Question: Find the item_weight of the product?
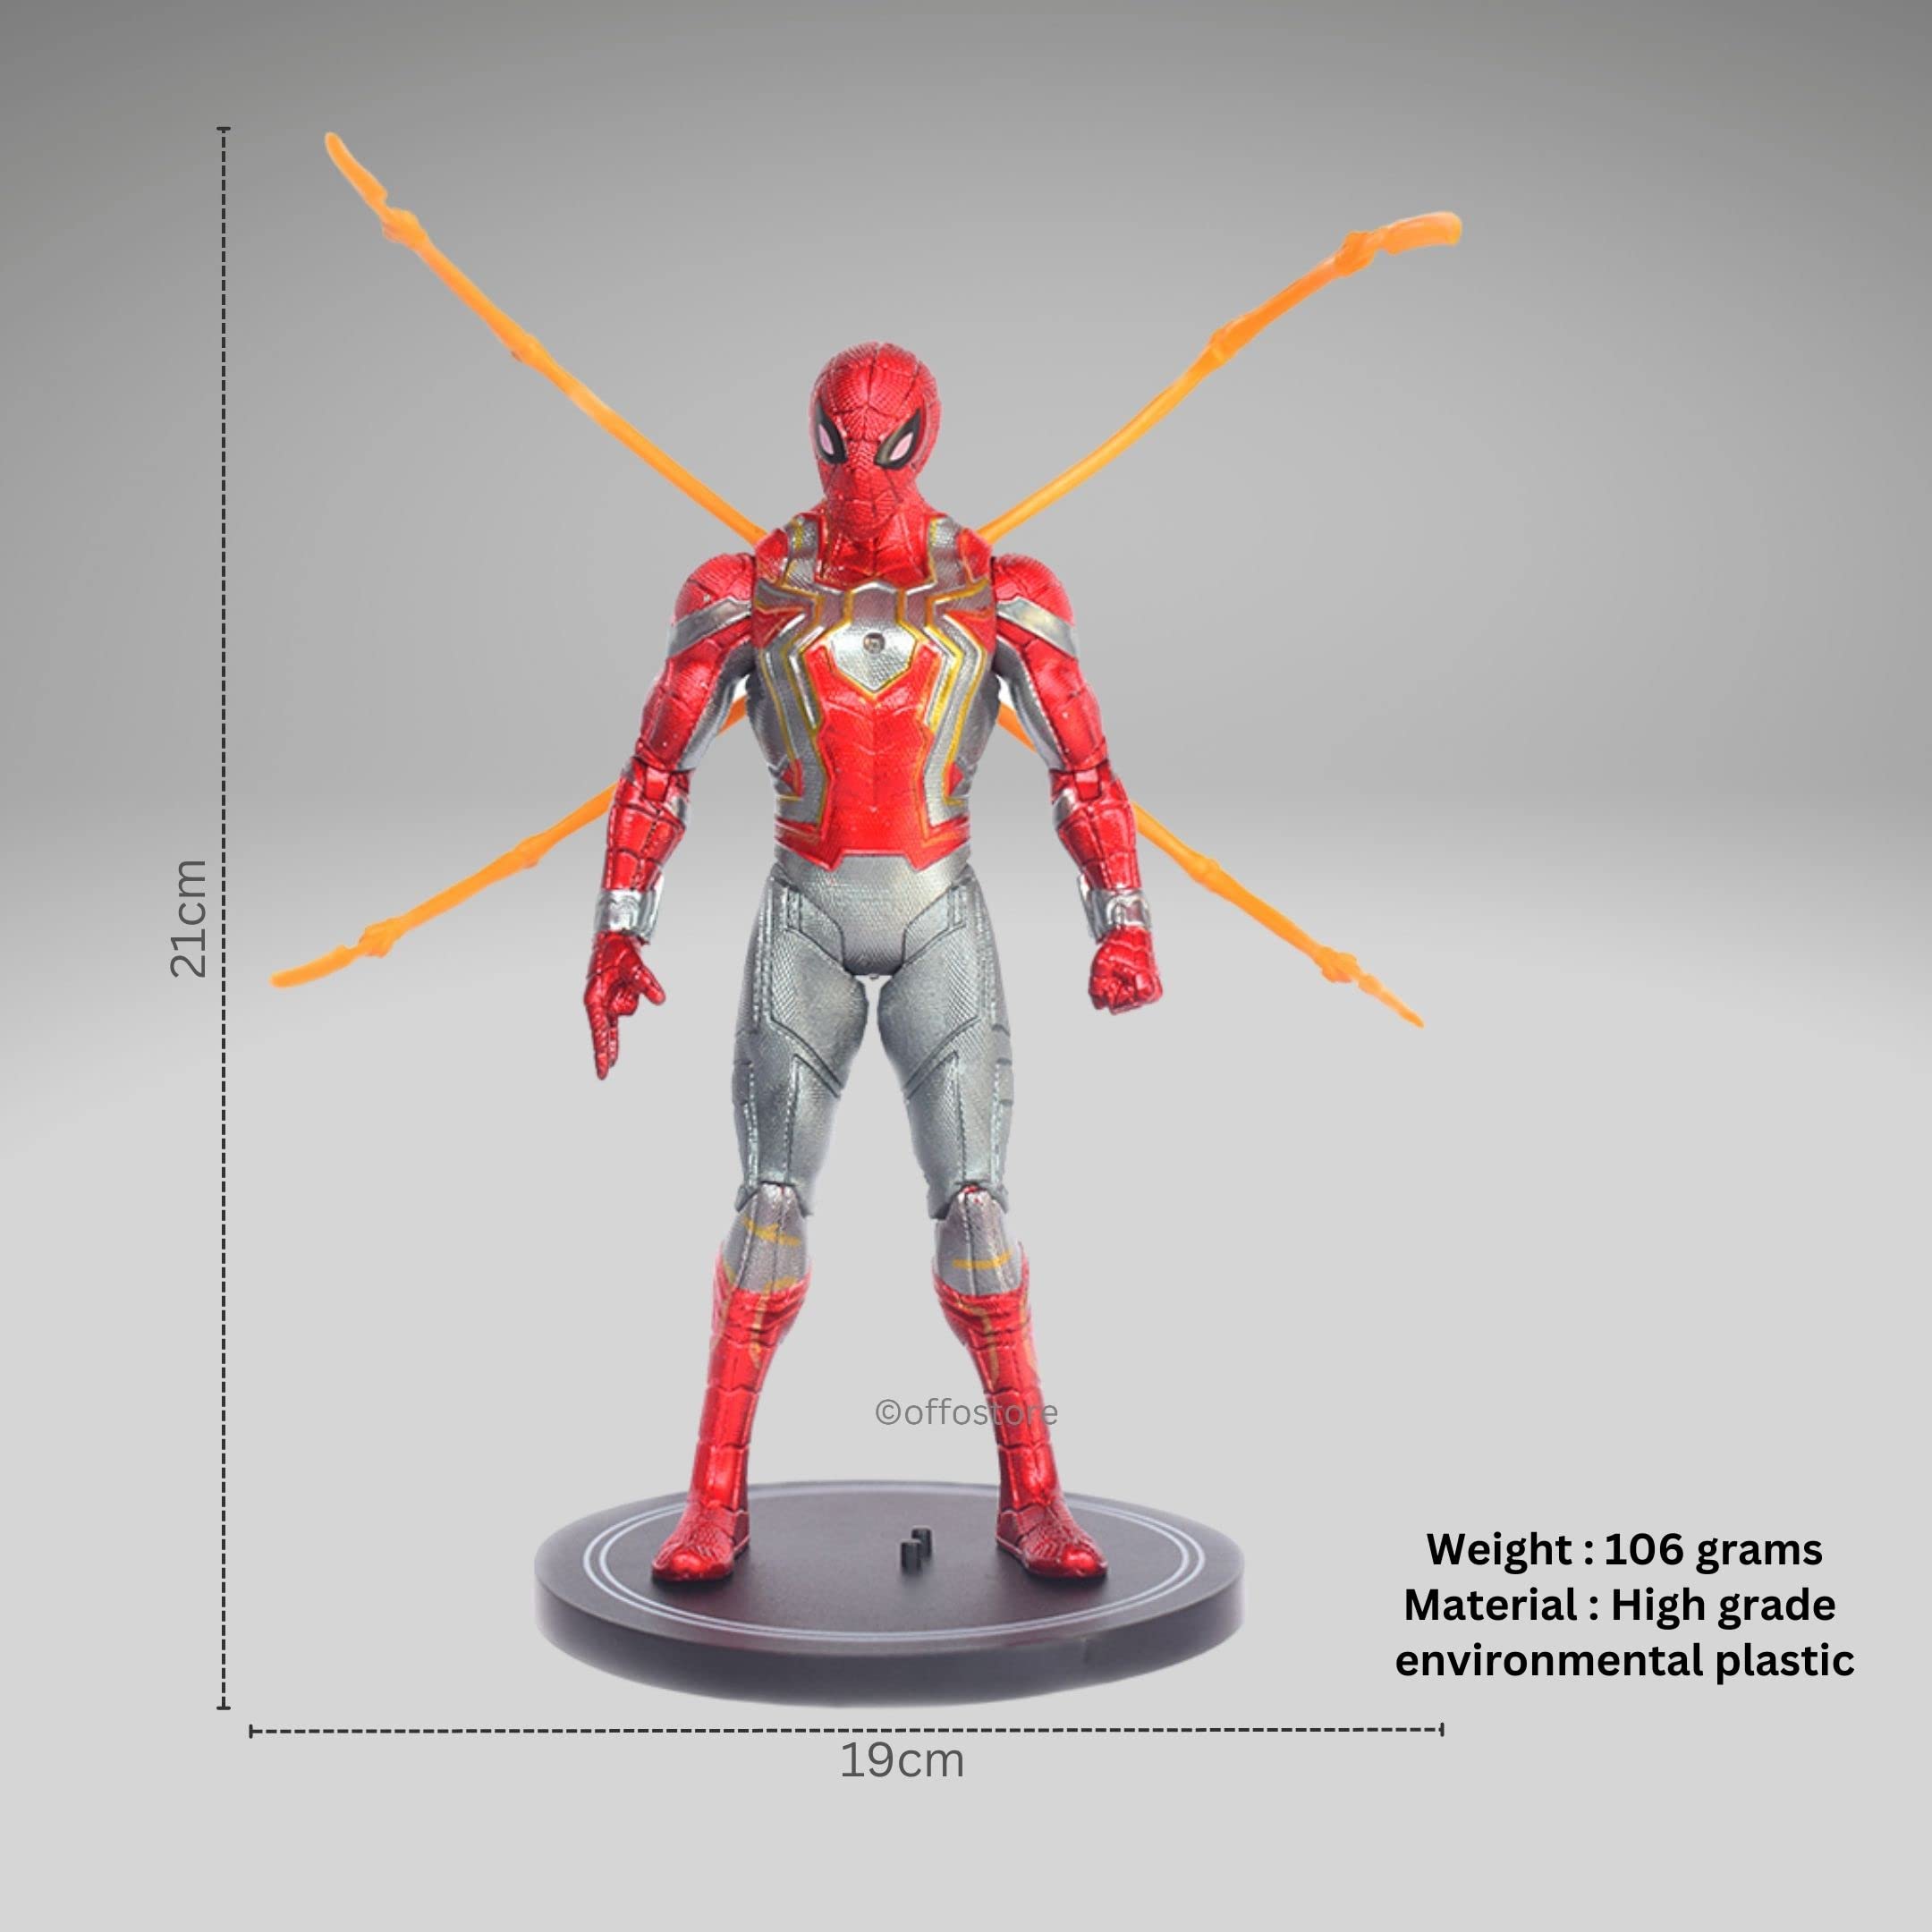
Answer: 106.0 gram